Khosro Nezafatdoust

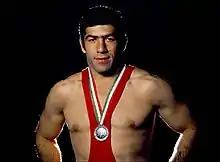
Nezafatdoust in 1974

Khosro Nezafatdoust is an Iranian wrestler. He competed at the 1974 Asian Games and won a silver medal.